Hayden Lockhart

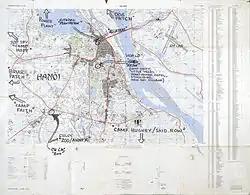
Map of the locations of the US Prisoners of War in Hanoi

Hayden was the third American captured in North Vietnam, and the first Air Force pilot captured in the North during the Vietnam War.